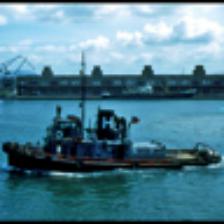
Label: NonHuman